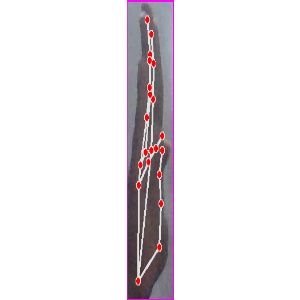
अक्षर: द